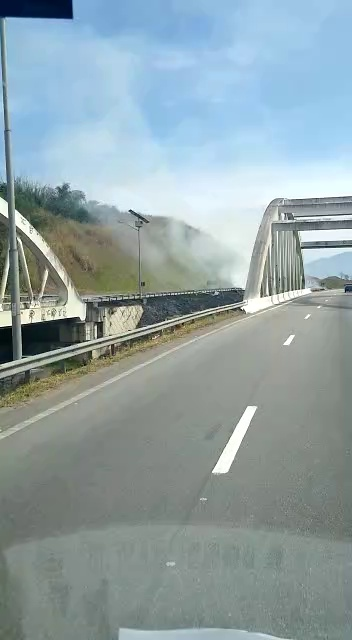
Fire: no
Smoke: yes